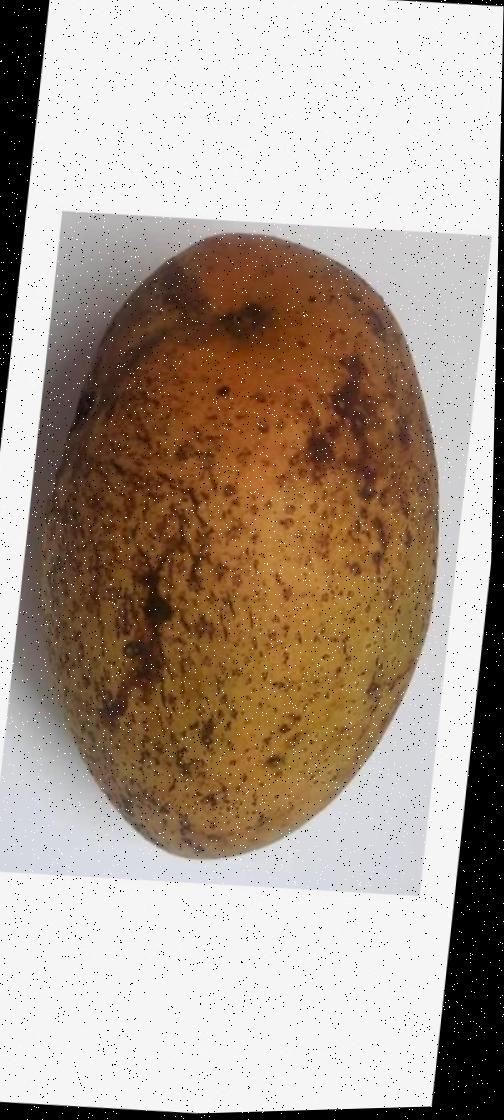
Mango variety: Ashshina Classic